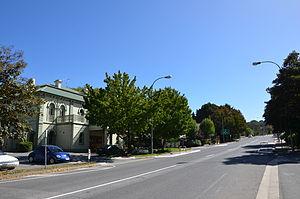
Crafers est une ville située dans les Adelaide Hills, au sud-est d'Adélaïde, en Australie-Méridionale.